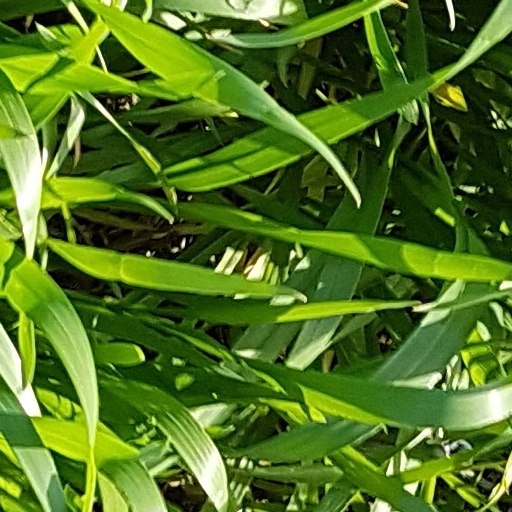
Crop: wheat